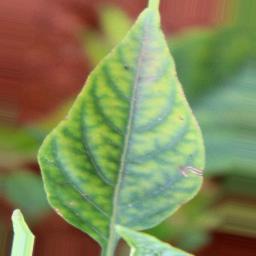
Label: nutritional